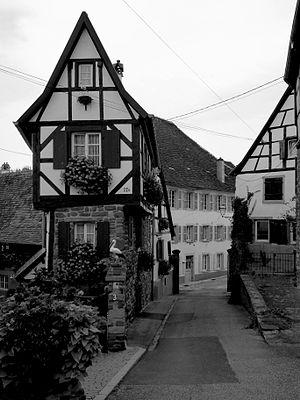
Wasselonne, maison à colombages du XVIIe siècle.
L’histoire de Wasselonne, commune française du département du Bas-Rhin dans la région Alsace est très riche en événements.